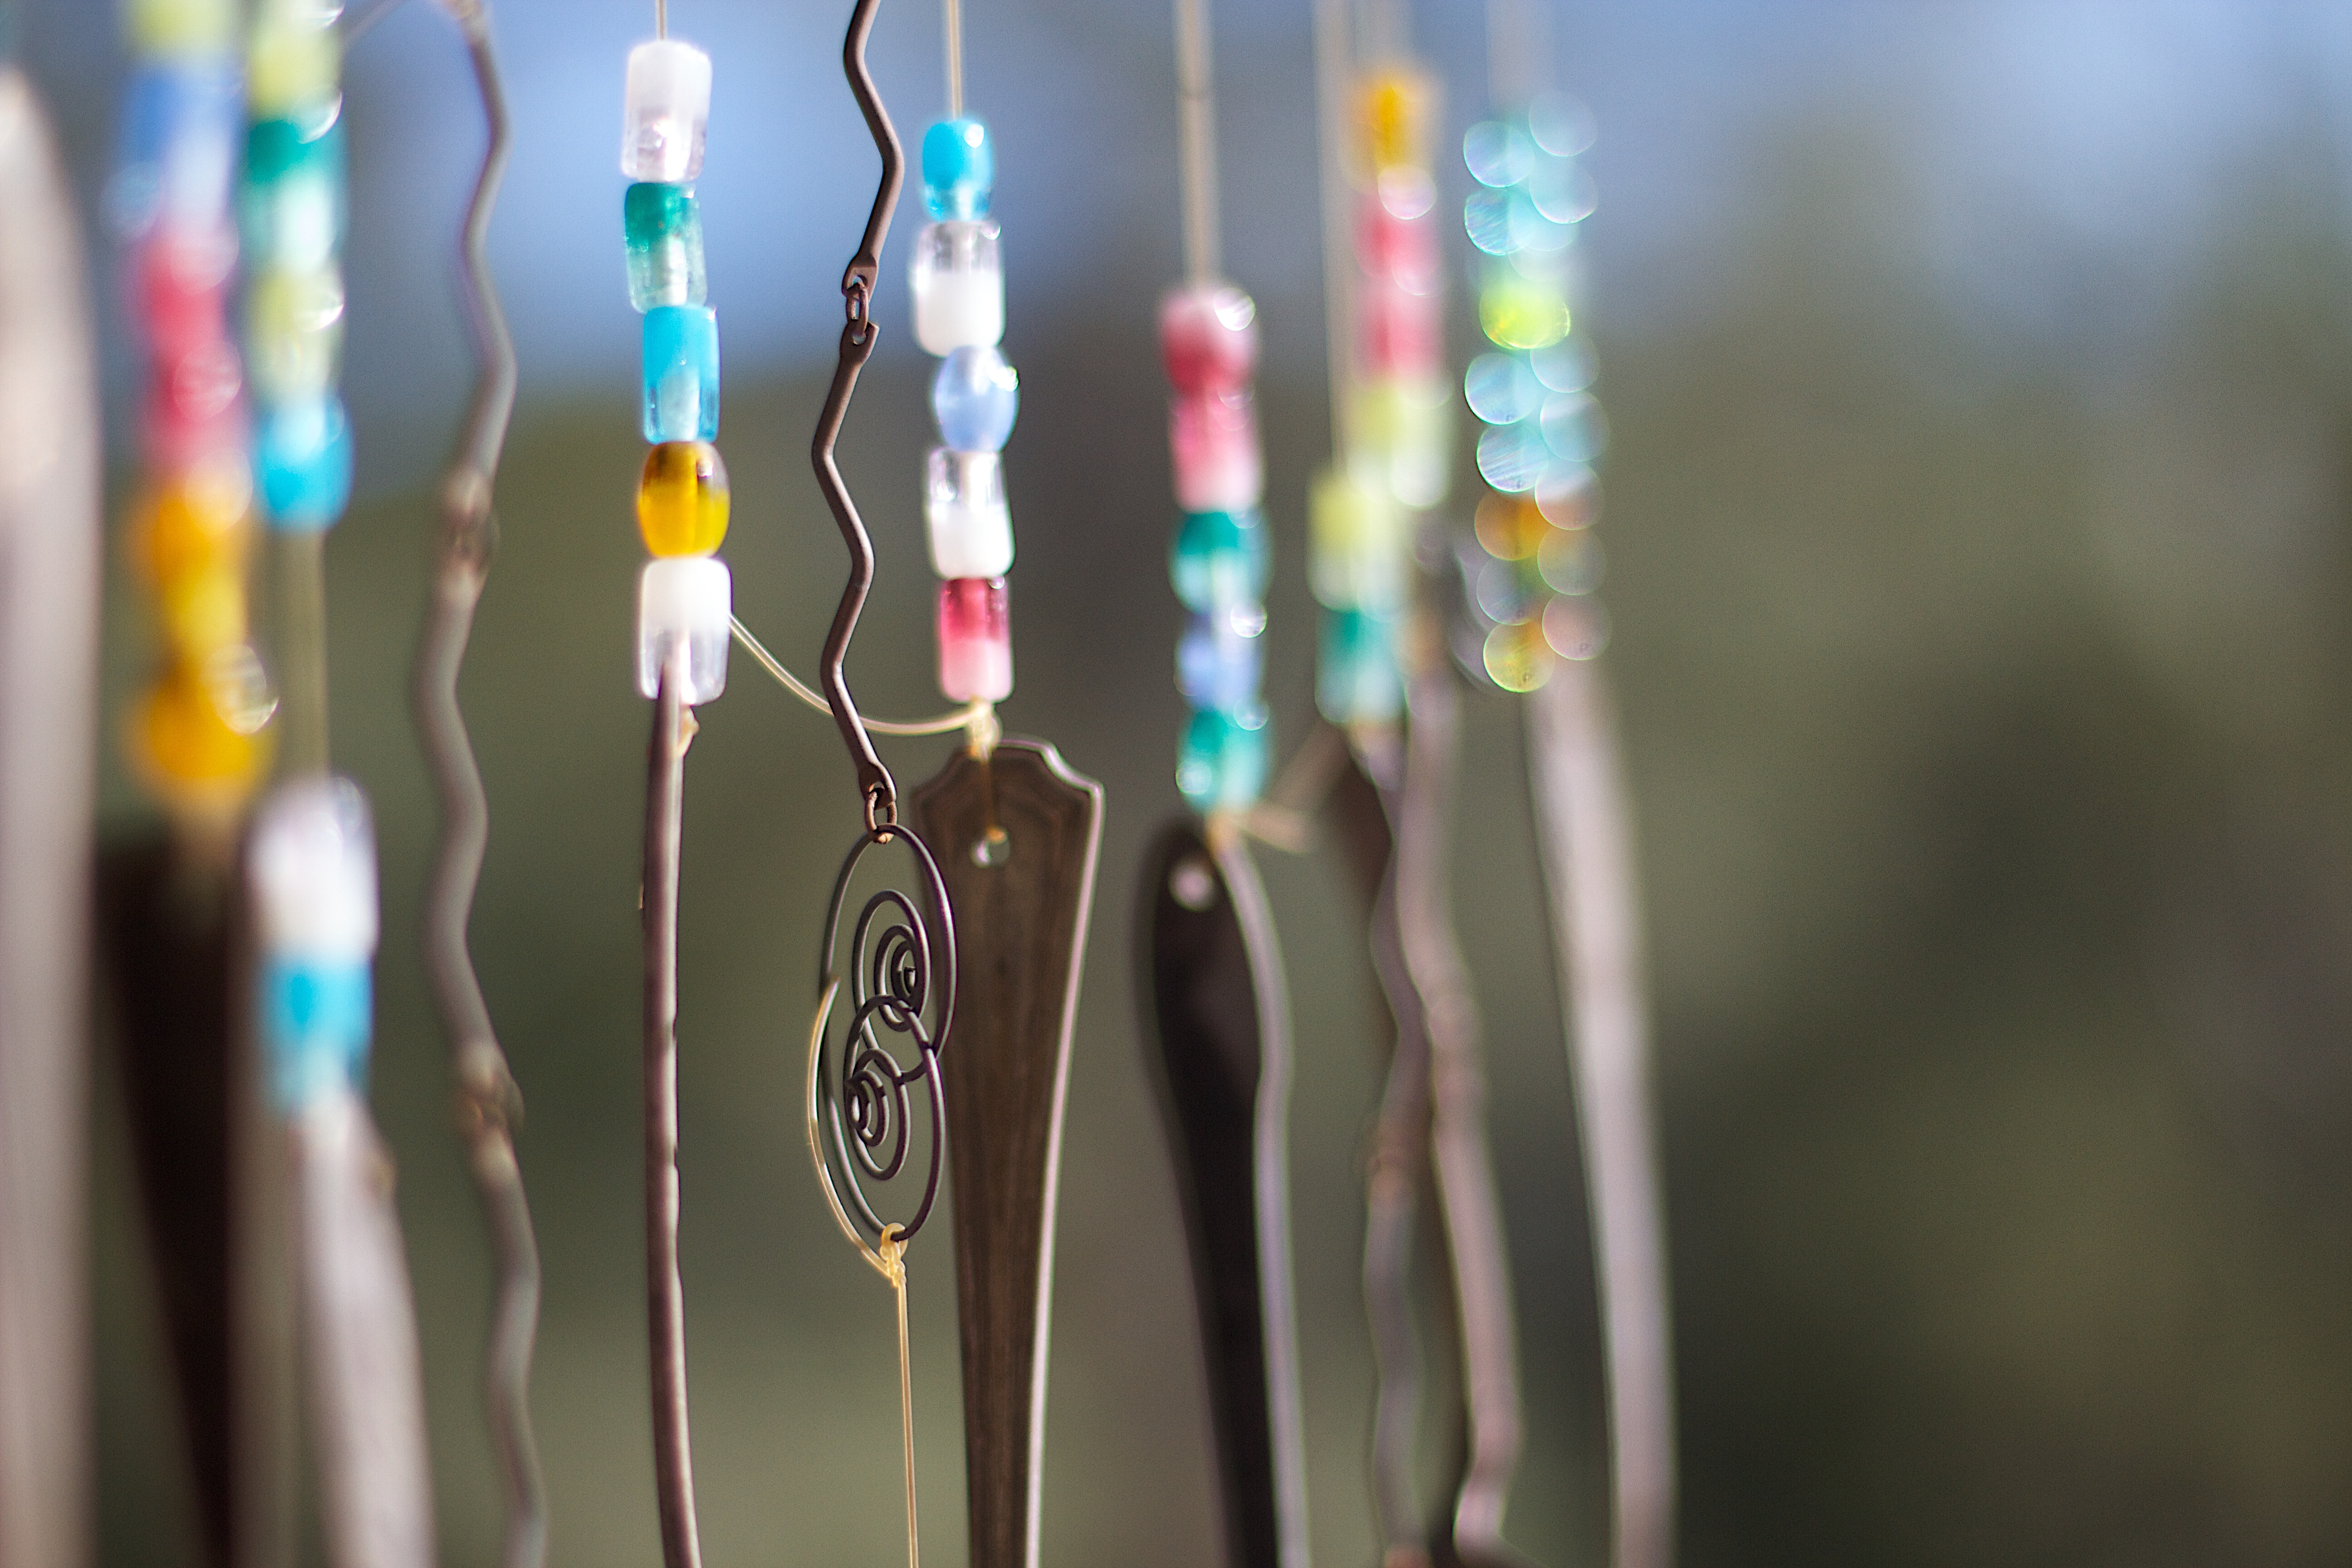
branch, flower, color, lighting, twig, cool image